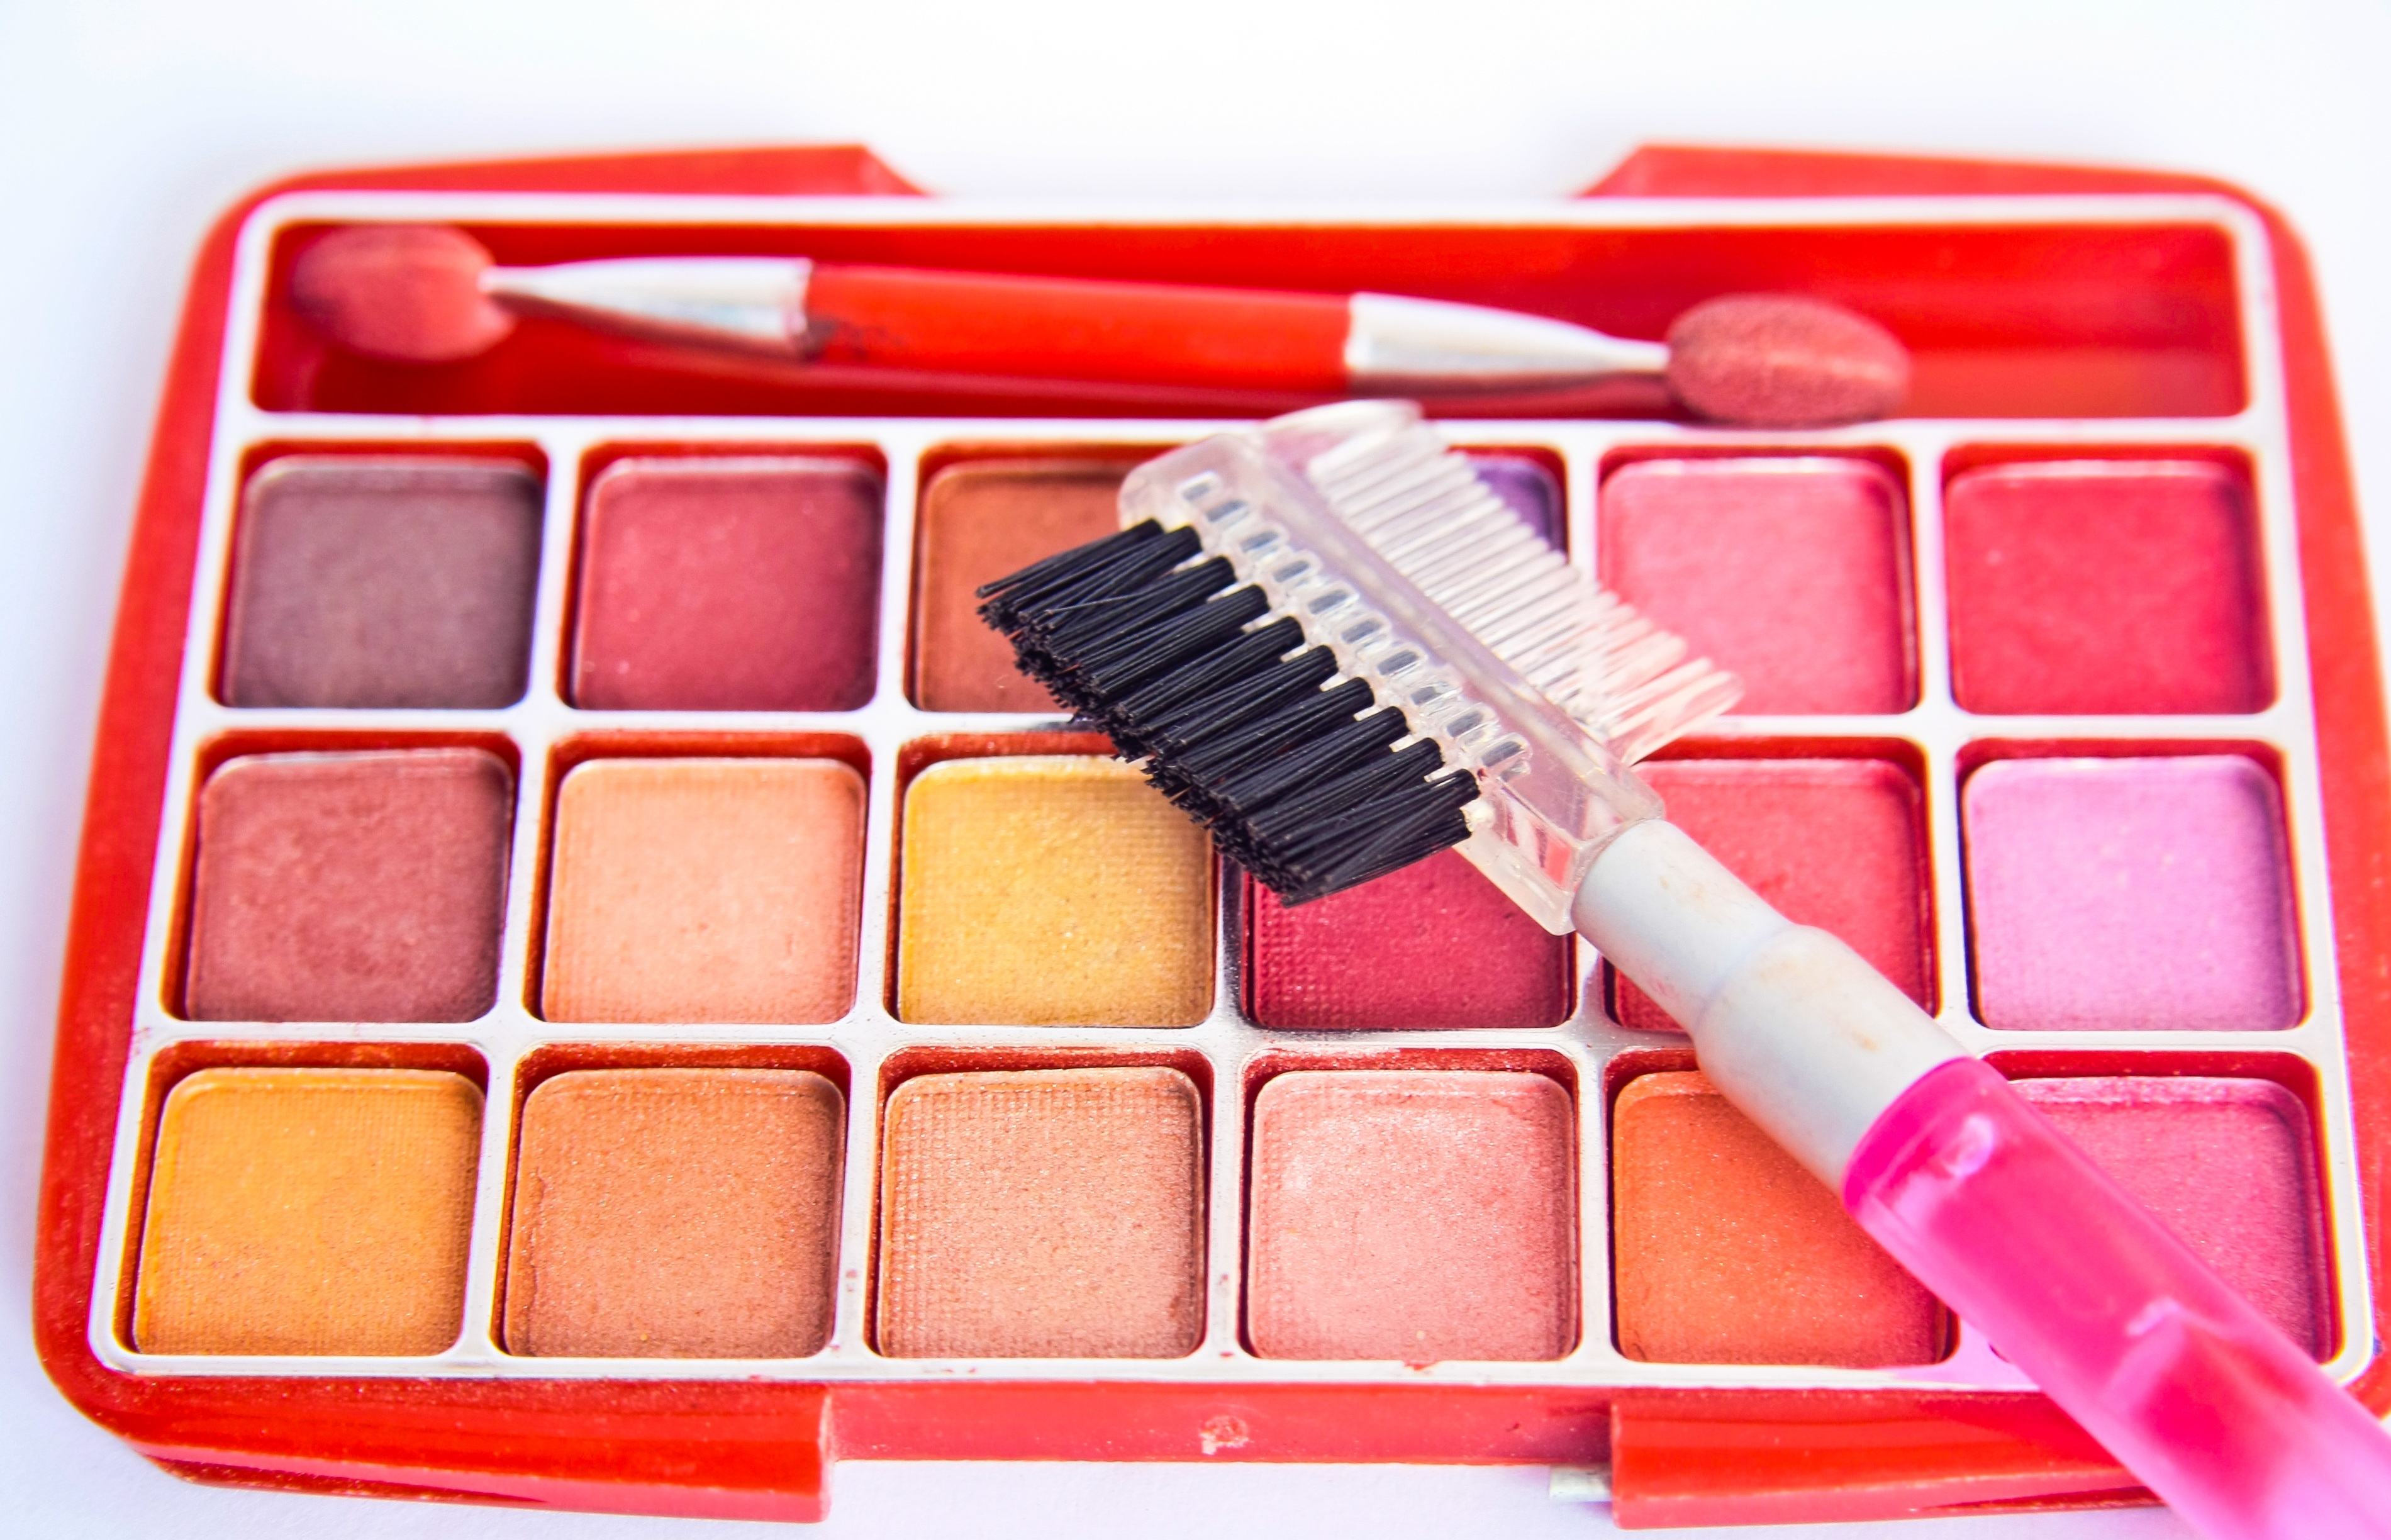
girl, woman, food, color, fashion, pink, dessert, lip, makeup, make up, human body, face, colors, eye, accessories, beauty, beautiful, organ